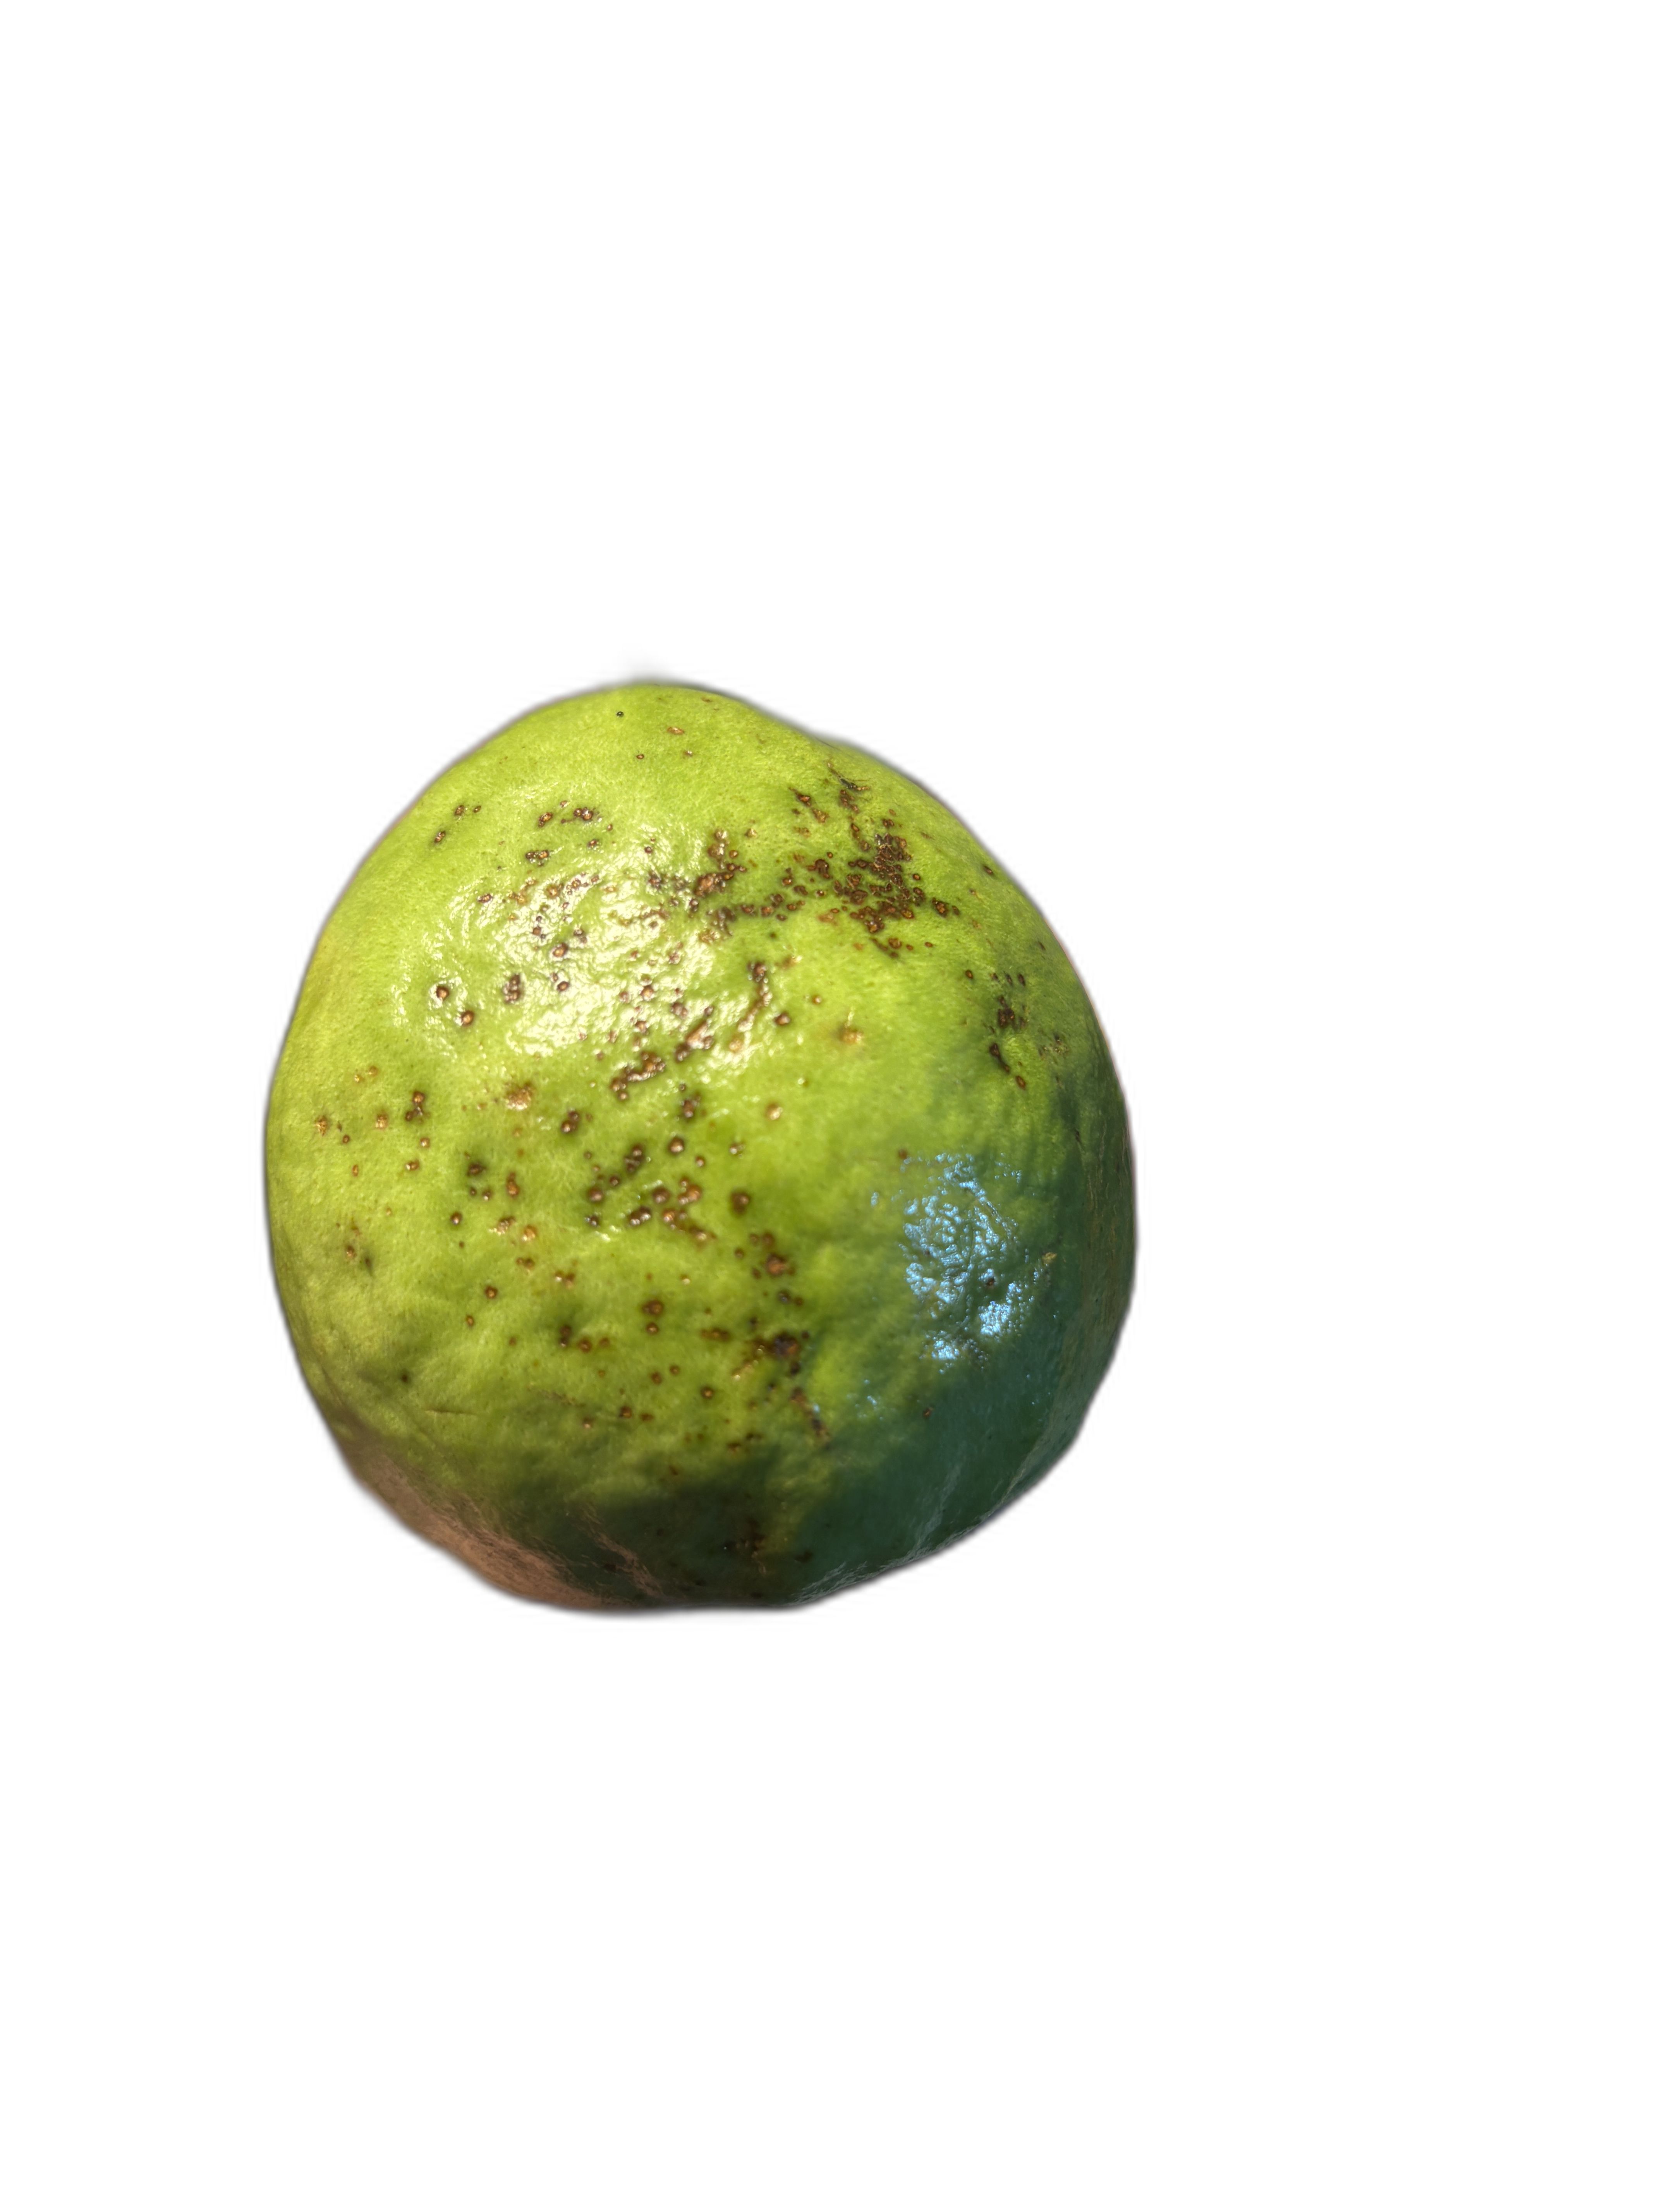
Plant part: fruit
Disease: Anthracnose